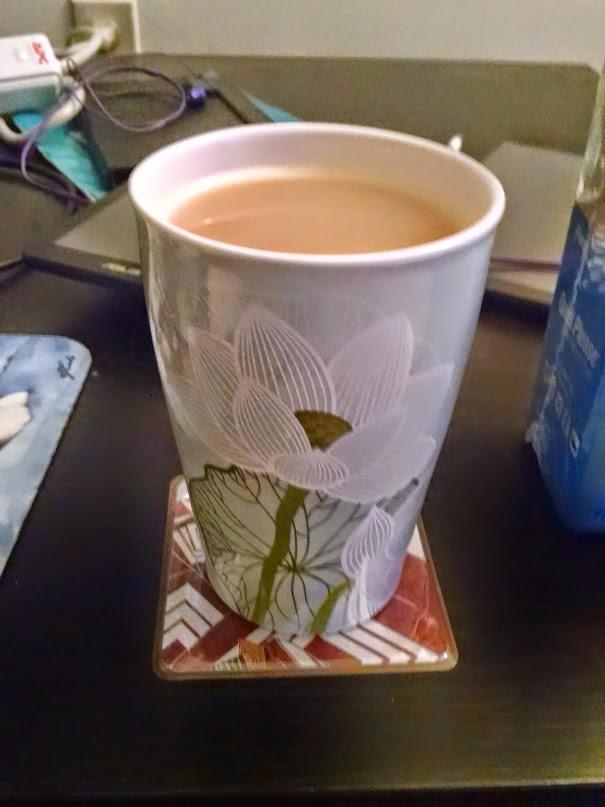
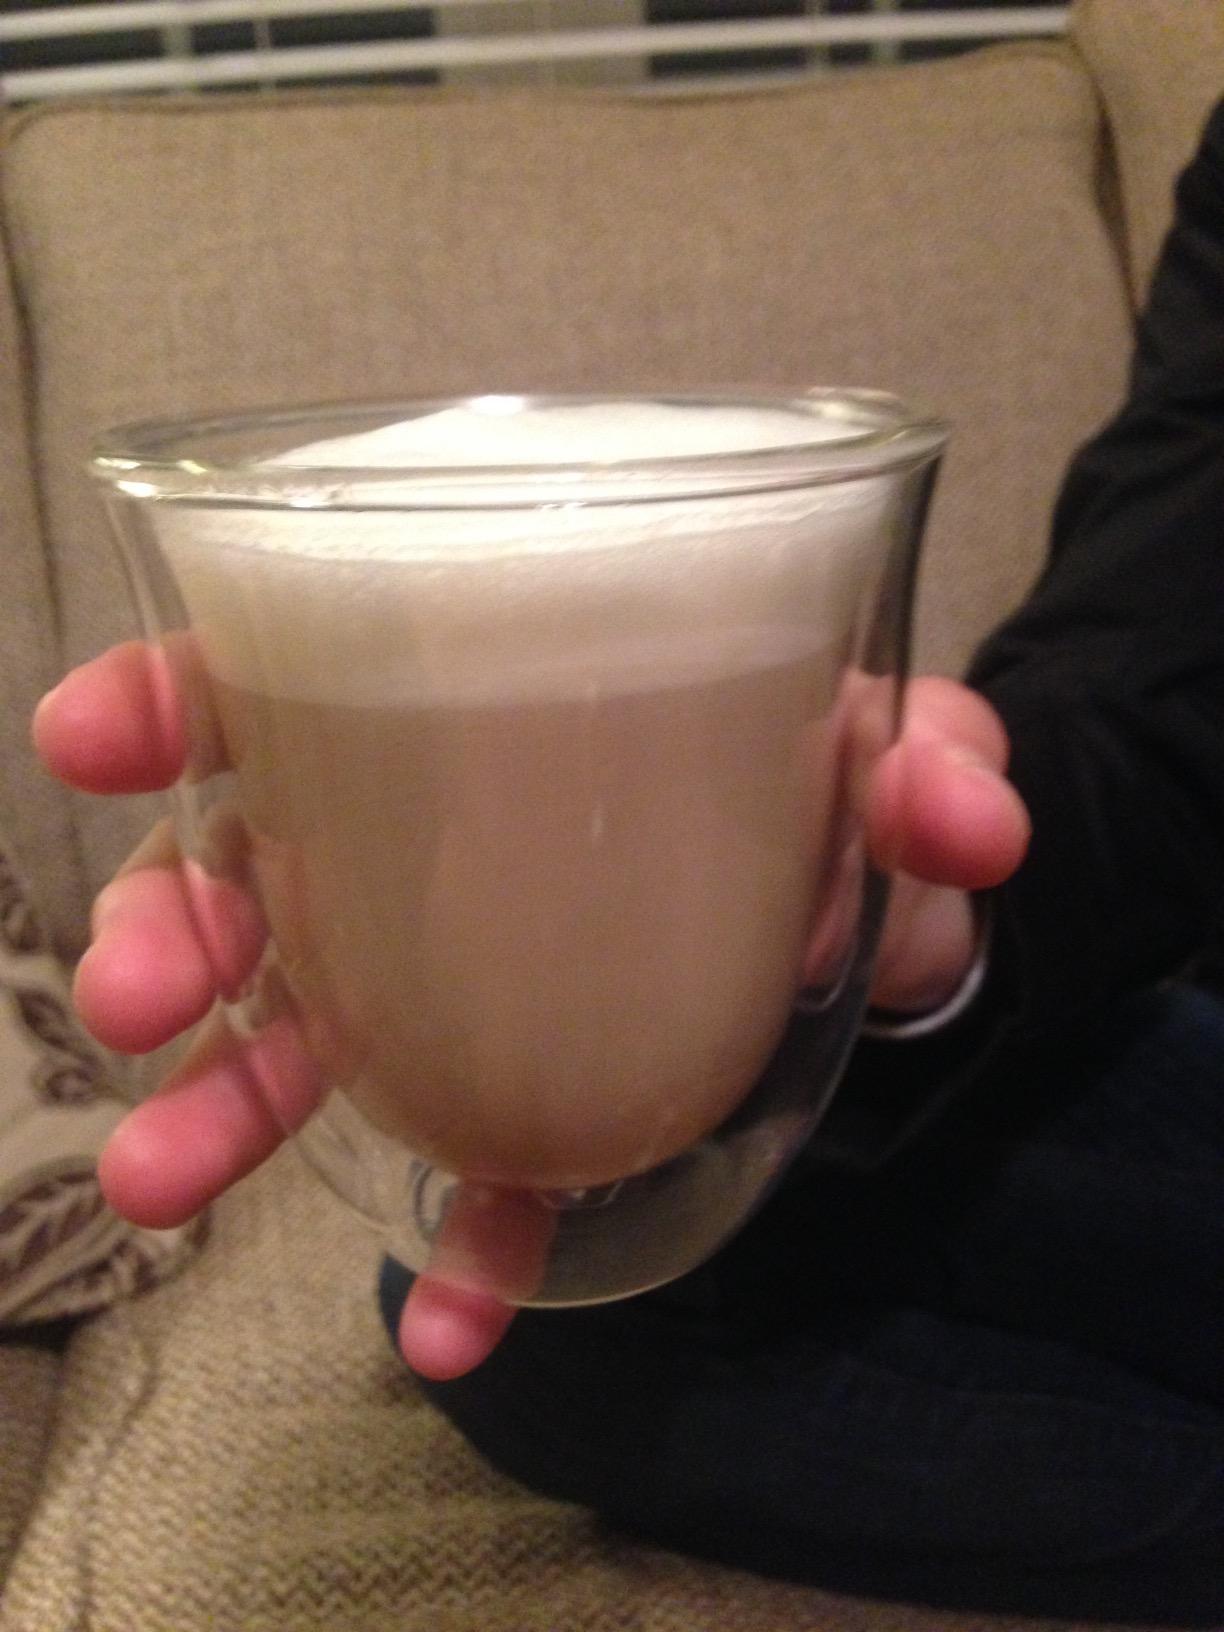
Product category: items_mug
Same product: no